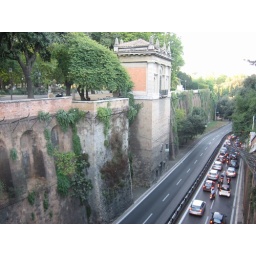
Roman highway running through the park by an ancient wall